World Skateboarding Grand Prix

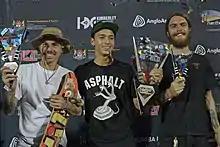
KDC 2015 Street World Championships - From left, Luan Oliveira, Brazil (2nd), Nyjah Huston,USA (1st) and JS LaPierre, Canada (3rd)

The 2013, 2014 and 2015 Kimberley Diamond Cup World Skateboarding Championships were produced by World Skateboarding Grand Prix (WSGP) and presented in partnership with the Northern Cape Provincial Government and Kumba Iron Ore, the fourth-largest iron ore producer in the world and the largest in Africa. The open skateboarding competitions were held at the Kumba Skate Plaza in Kimberley, capital of the Northern Cape Province in South Africa.